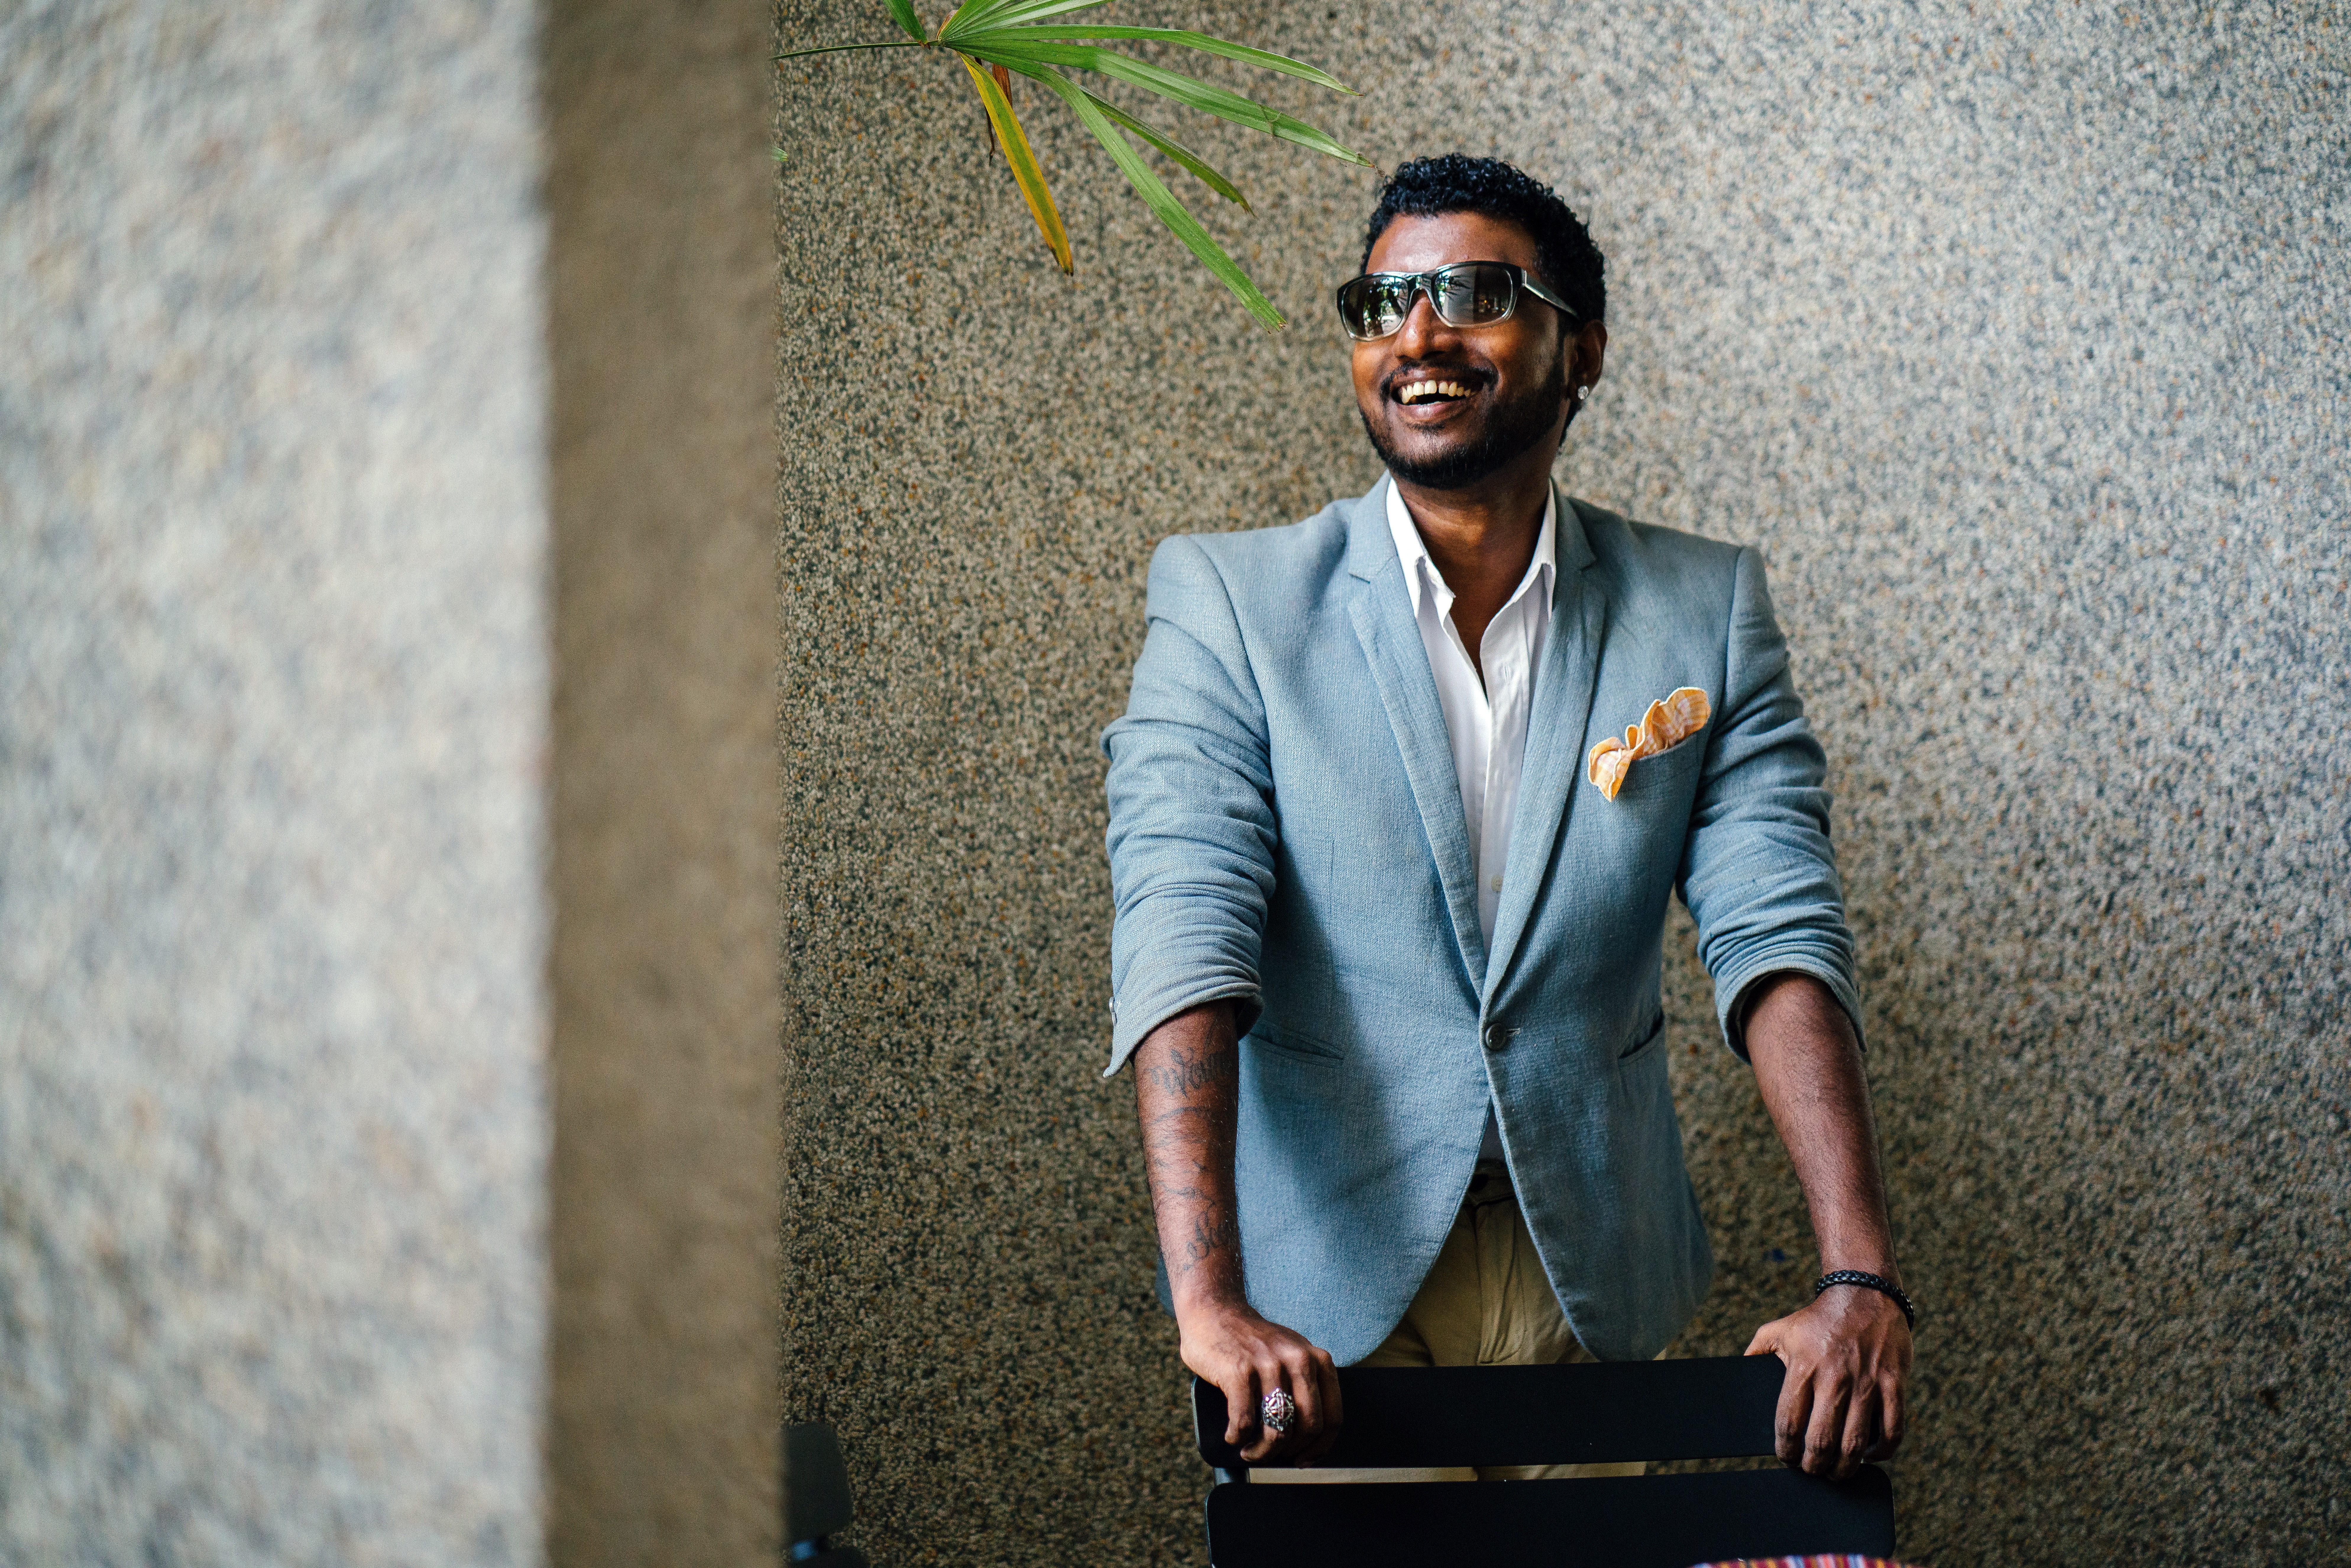
suit, glasses, formal wear, eyewear, outerwear, cool, blazer, facial hair, jacket, photography, beard, street fashion, tie, portrait, dress shirt, top, vision care, sitting, tuxedo, white collar worker, style, photo shoot, t shirt